Vedda

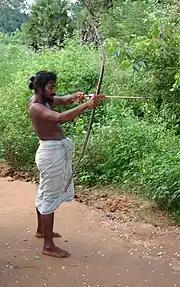
A Veddah hunter with bow and arrow

Until fairly recent times, the clothing of the Veddas was limited. In the case of men, it consisted only of a loincloth suspended with a string at the waist, while in the case of women, it was a piece of cloth that extended from the navel to the knees. Today, however, Vedda attire is more covering, men wear a short sarong extending from the waist to the knees, while the women clad themselves in a garment similar to the Sinhala "diya-redda" which extends from the breast line to the knees.